Stupas in Sri Lanka

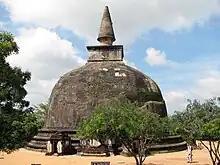
Kiri Vihara stupa, Polonnaruwa has the 'Bubble shape'

e.g. : Situlpavwa, Somawathiya, Kiri Vehera at Kataragama